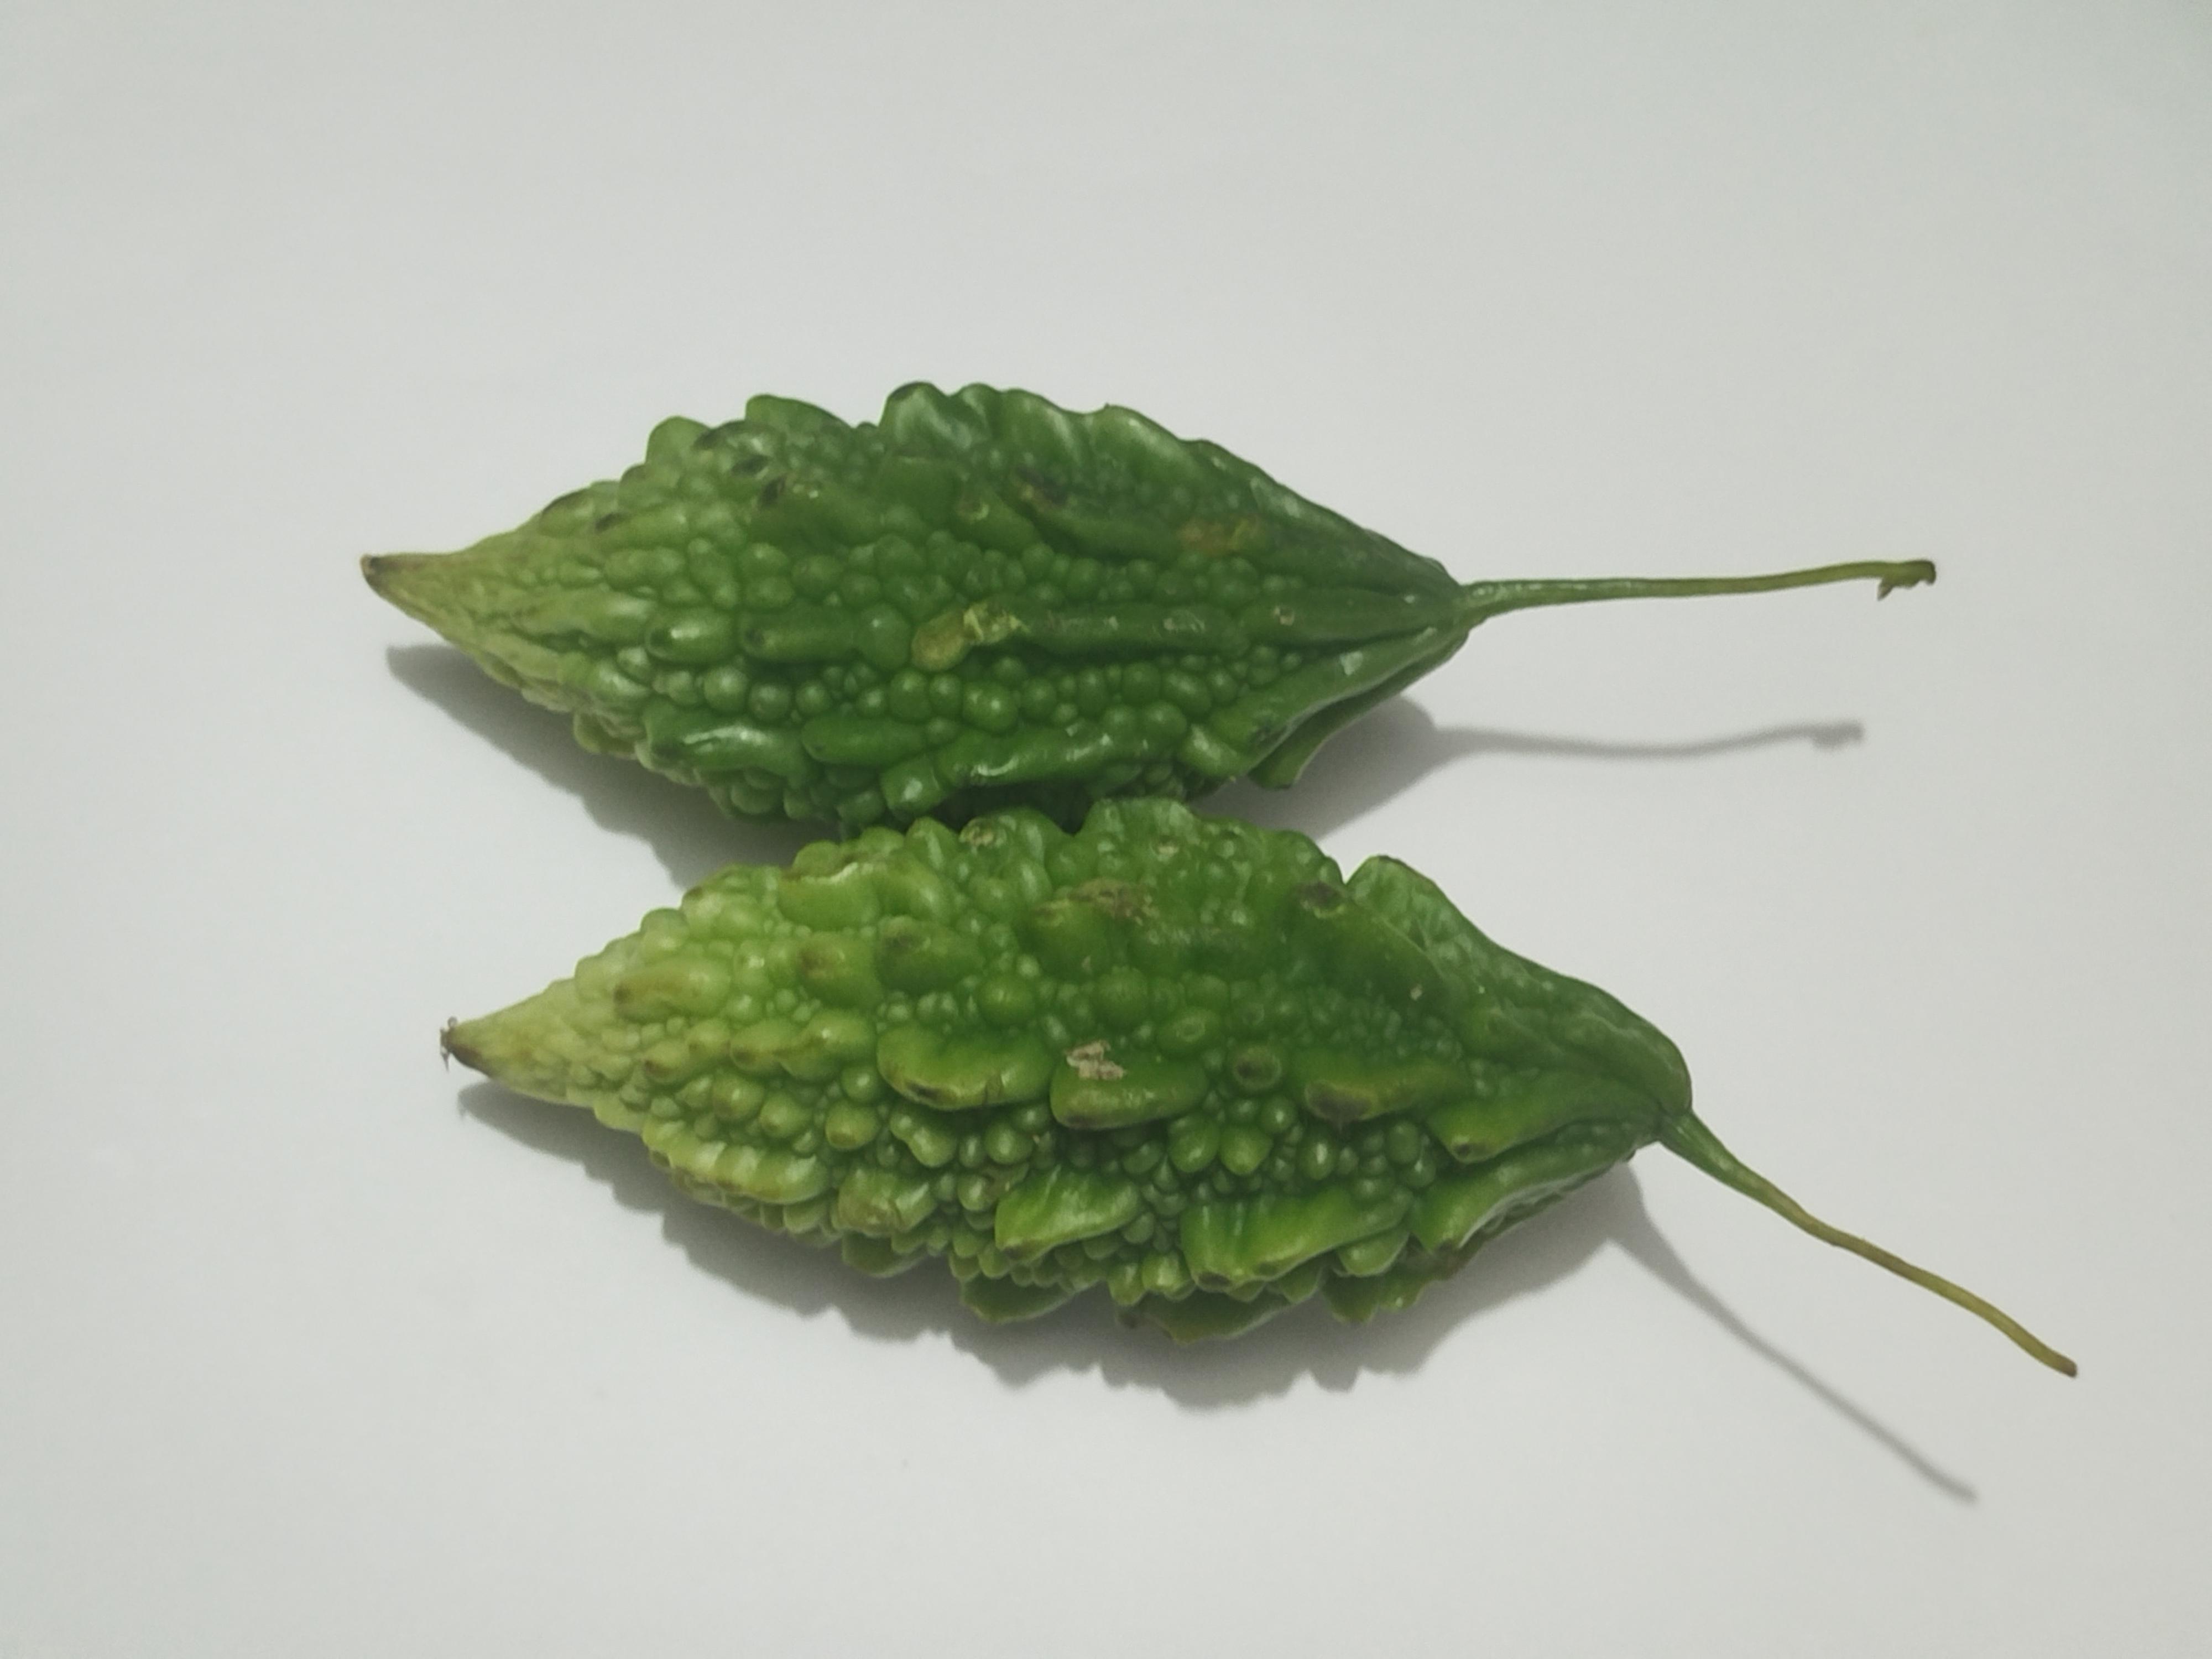
Label: Bitter melon